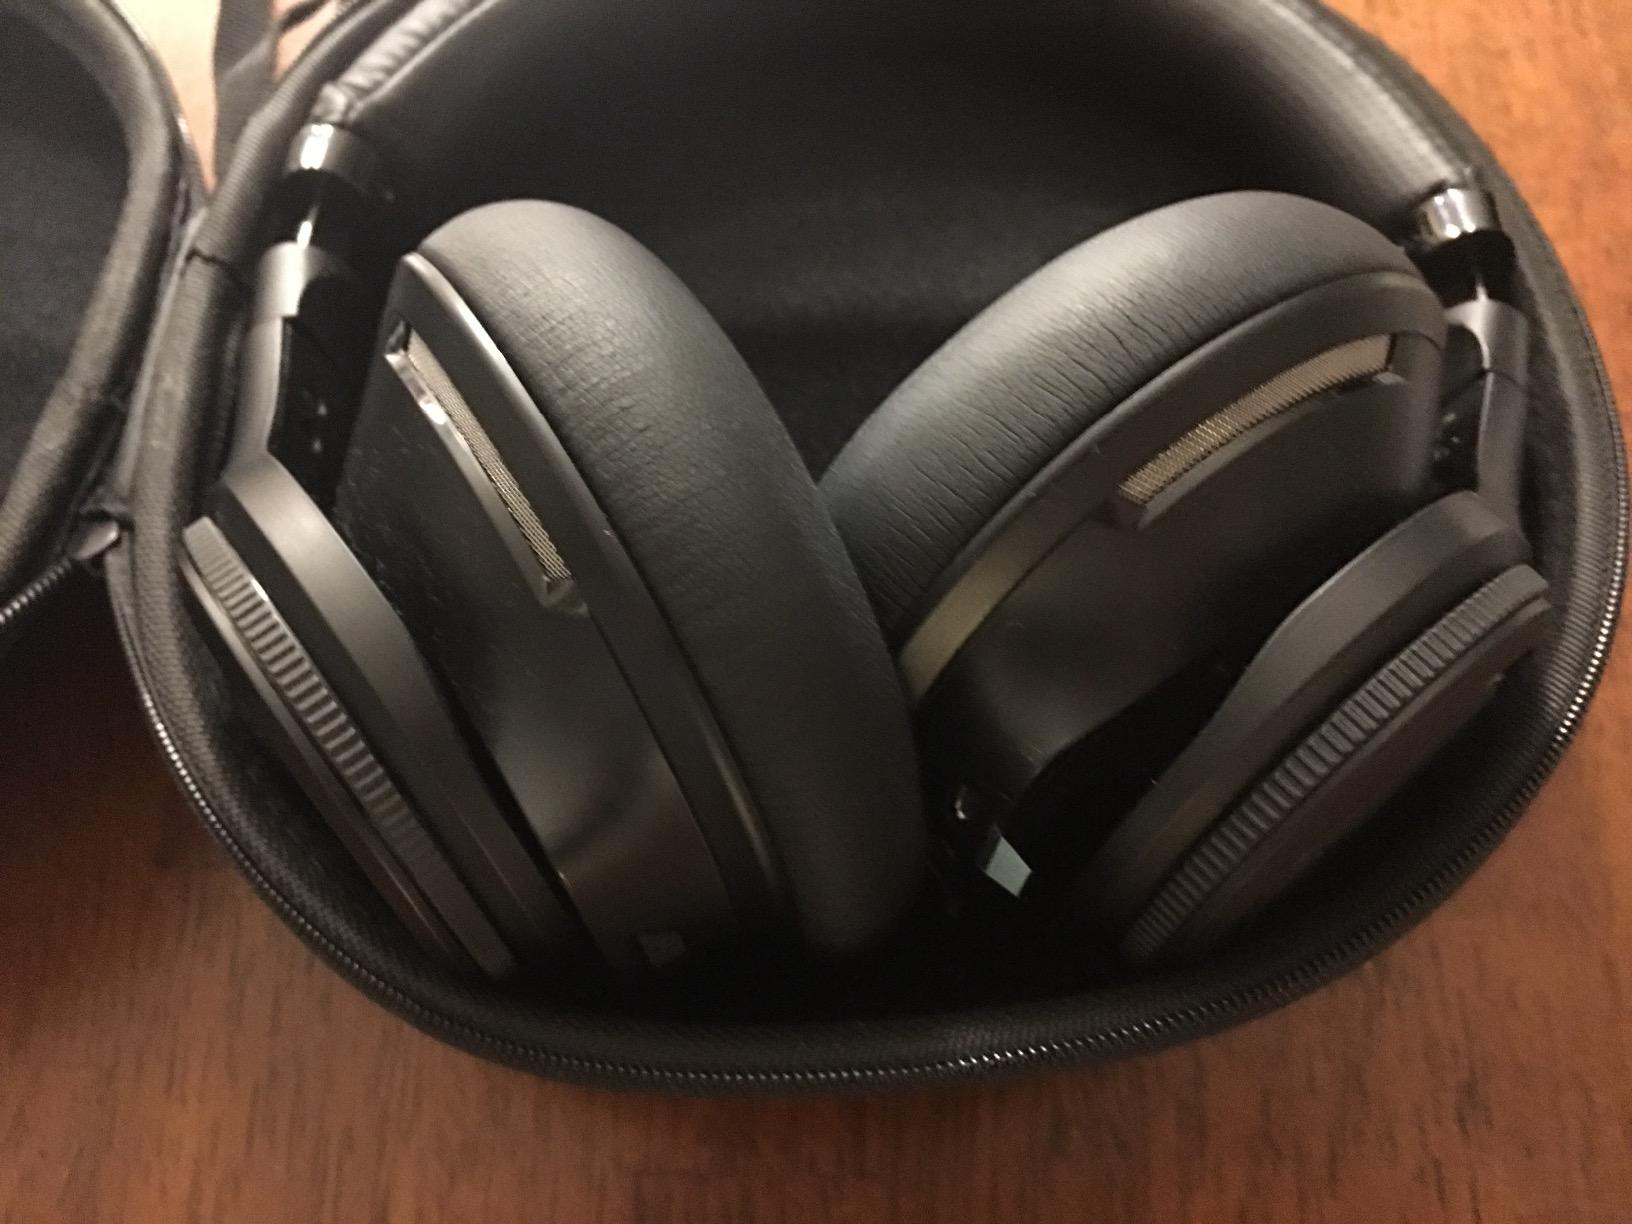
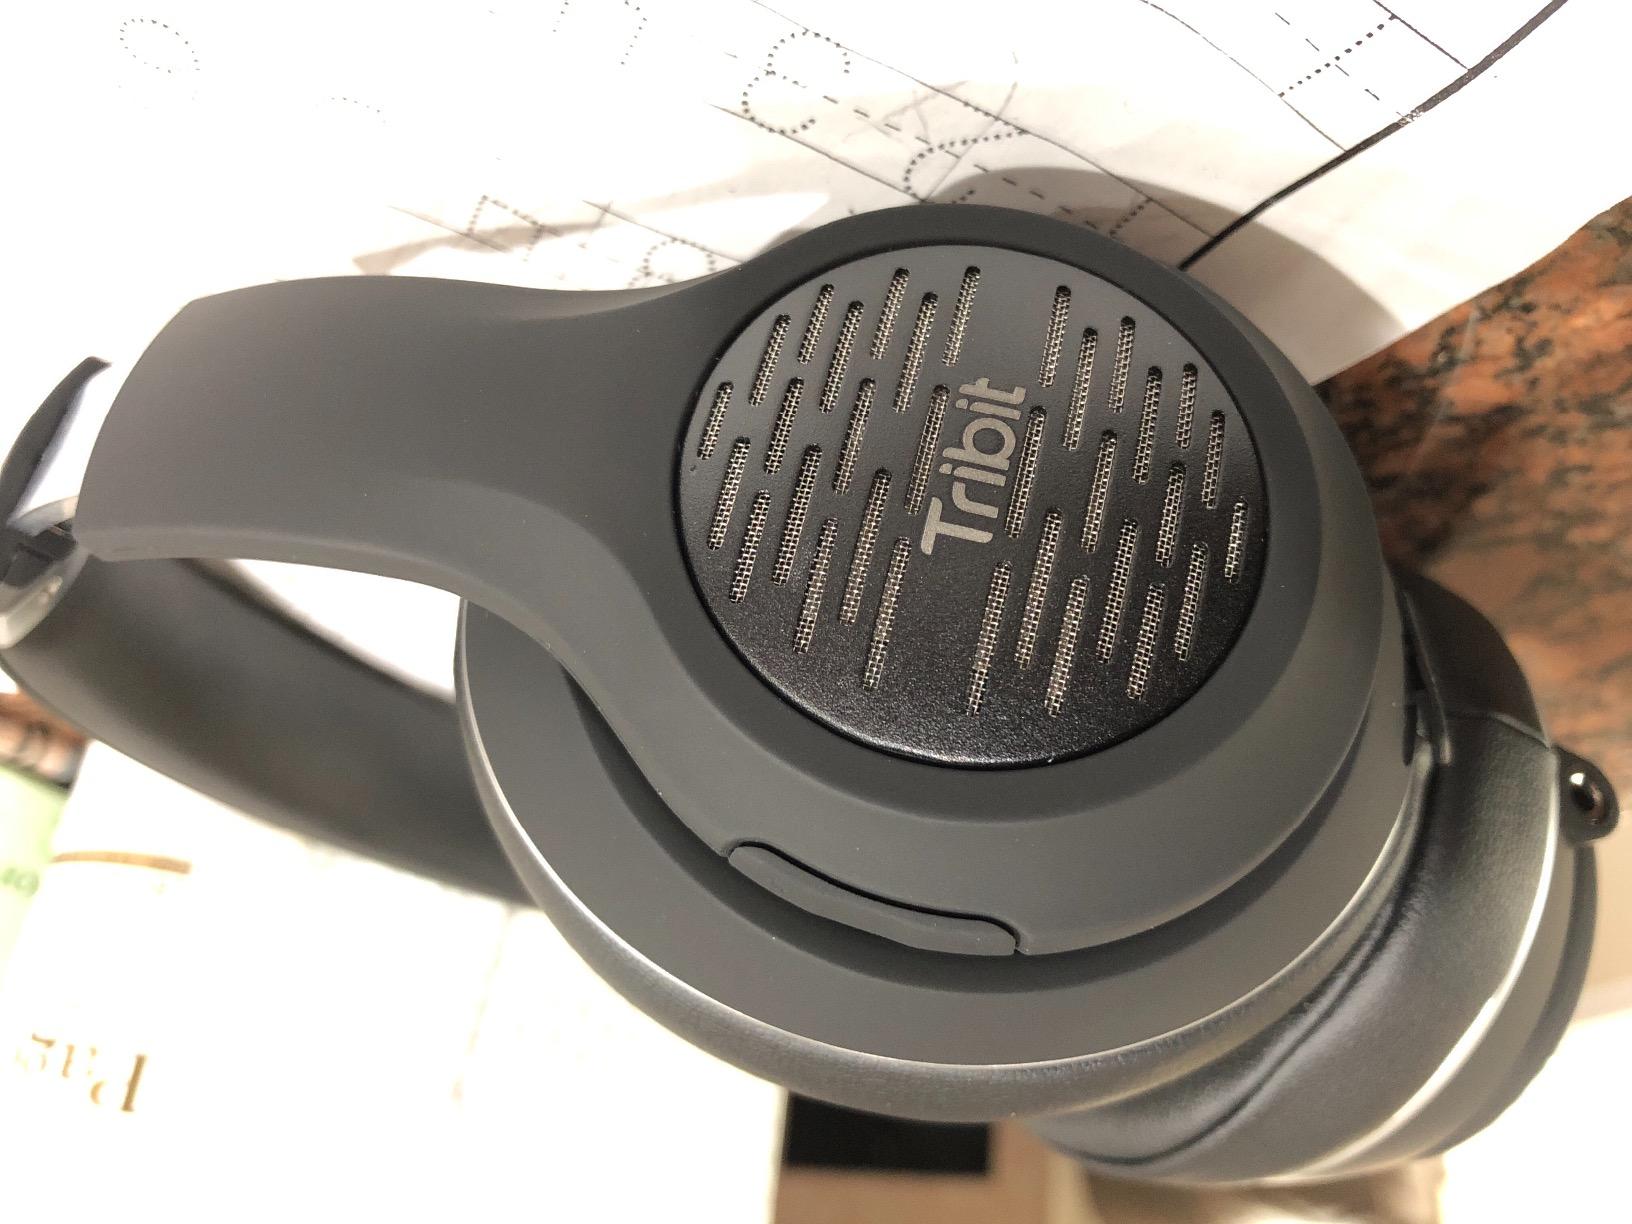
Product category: headphones
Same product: no